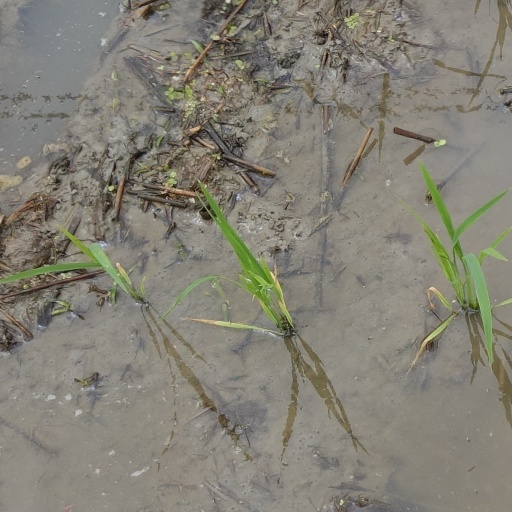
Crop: rice